Stoa USA

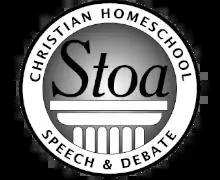
Logo of Stoa USA, 2012–2016

The National Christian Homeschool Speech and Debate Rankings, also known as Speechranks, is a comprehensive website that ranks Christian homeschooled speakers and debaters around the country who are in high school or middle school. Speechranks was created in 2010 for promoting transparency and fairness in the Christian homeschool forensics community. Results from Stoa tournaments are uploaded onto Speechranks by tournament administrators. Speechranks also allows students to enter their own information if they compete in other Christian homeschool tournaments. The website is monitored to ensure the integrity of the information entered. Viewers may also “Flag” results they believe to be in error. According to its website, there were 1,946 active competitors on Speechranks during the 2016–2017 season.